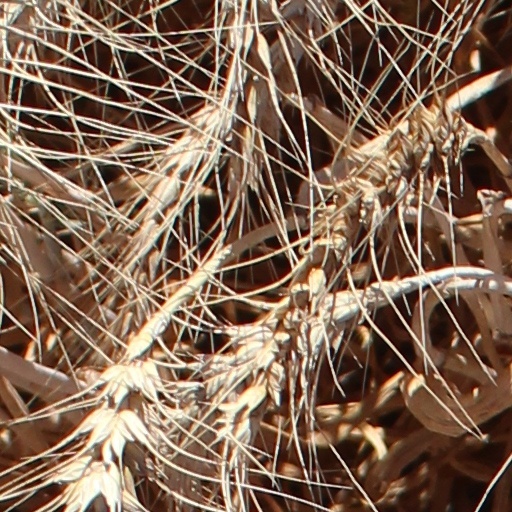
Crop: wheat